Shadows of the North

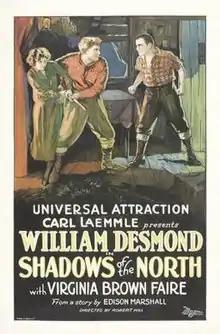
Theatrical release poster

Shadows of the North is a lost 1923 American silent adventure film directed by Robert F. Hill and written by Paul Schofield. The film stars William Desmond, Virginia Brown Faire, Fred Kohler, William Welsh, Al Hart, James O. Barrows and the canine star Rin Tin Tin. The film was released by Universal Pictures on August 27, 1923.